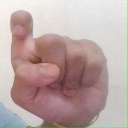
अक्षर: इ